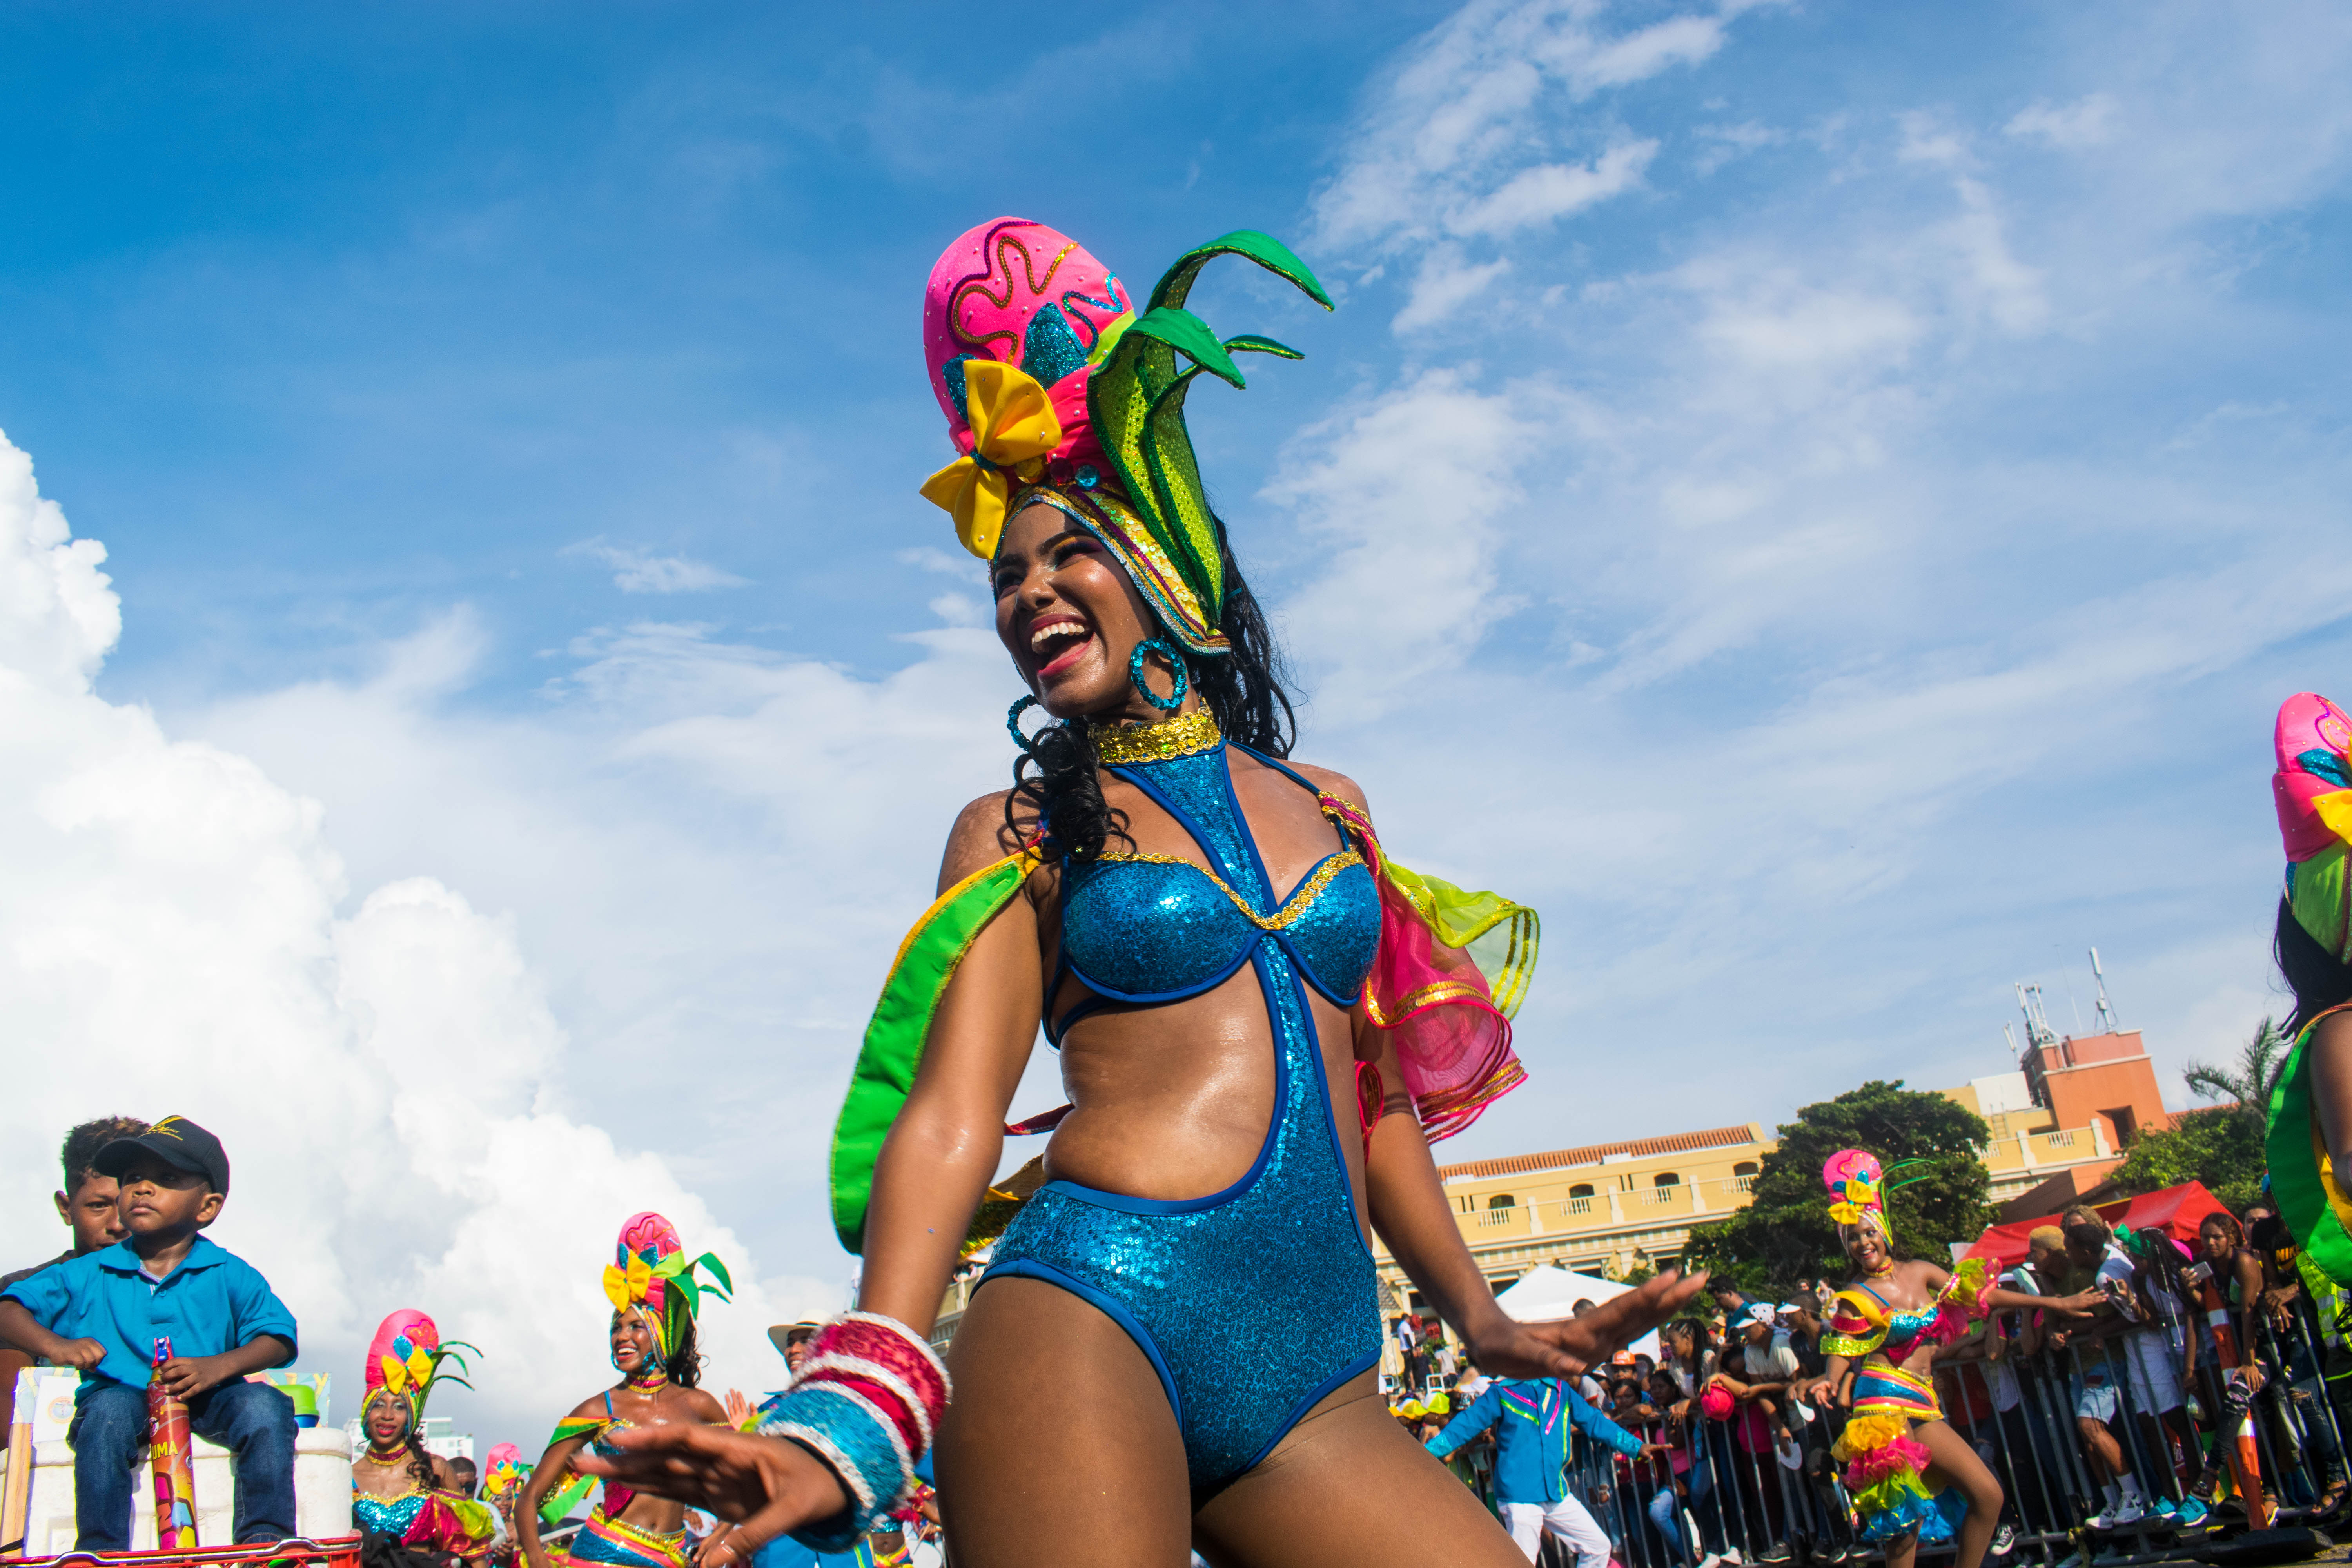
Carnavales, cartagena, indias, 2018, carnival, festival, fun, event, pride parade, tourism, vacation